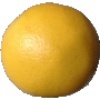
Label: white_grapefruit